Paul-Loup Sulitzer

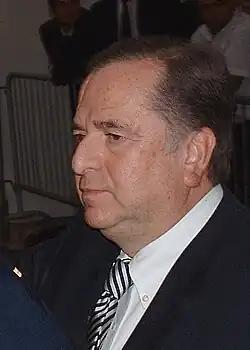
Sulitzer in 2008

Paul Loup Karl Sulitzer (22 July 1946 – 6 February 2025) was a French financier and author. Before he turned seventeen, he was already a self-made millionaire. Sulitzer used his financial experience and knowledge in his books, which often related to the business world.